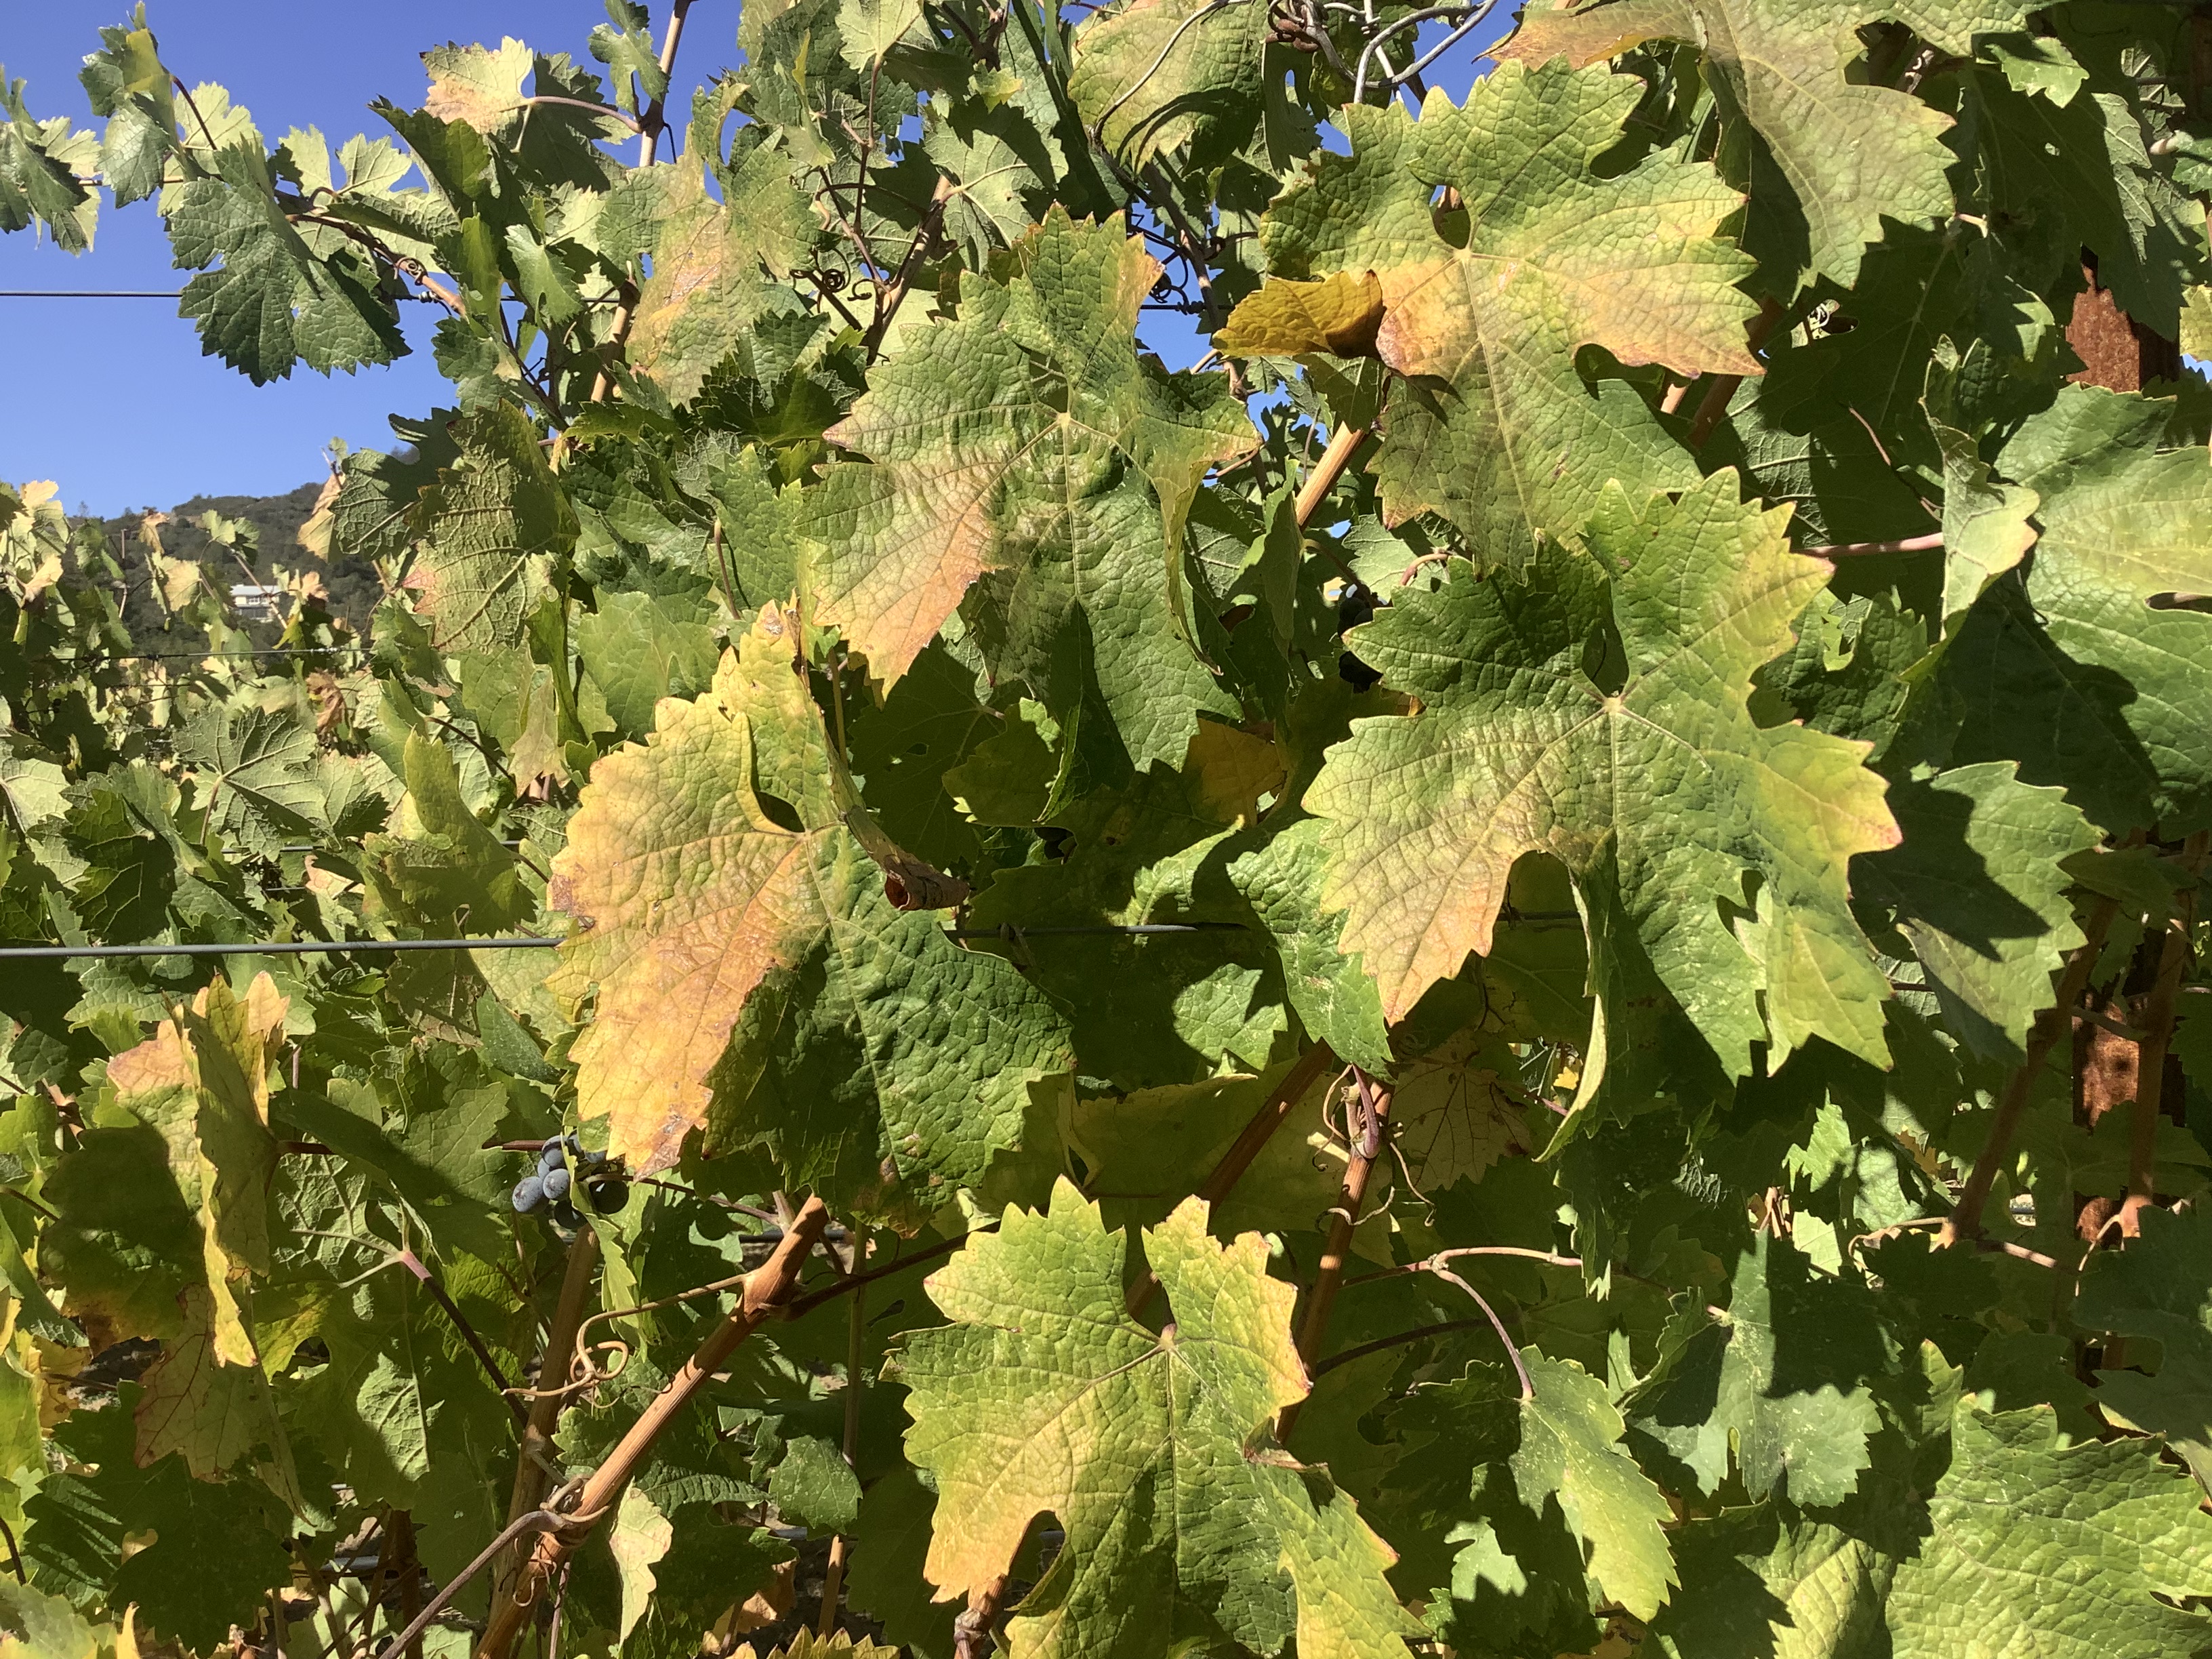
Label: No Virus